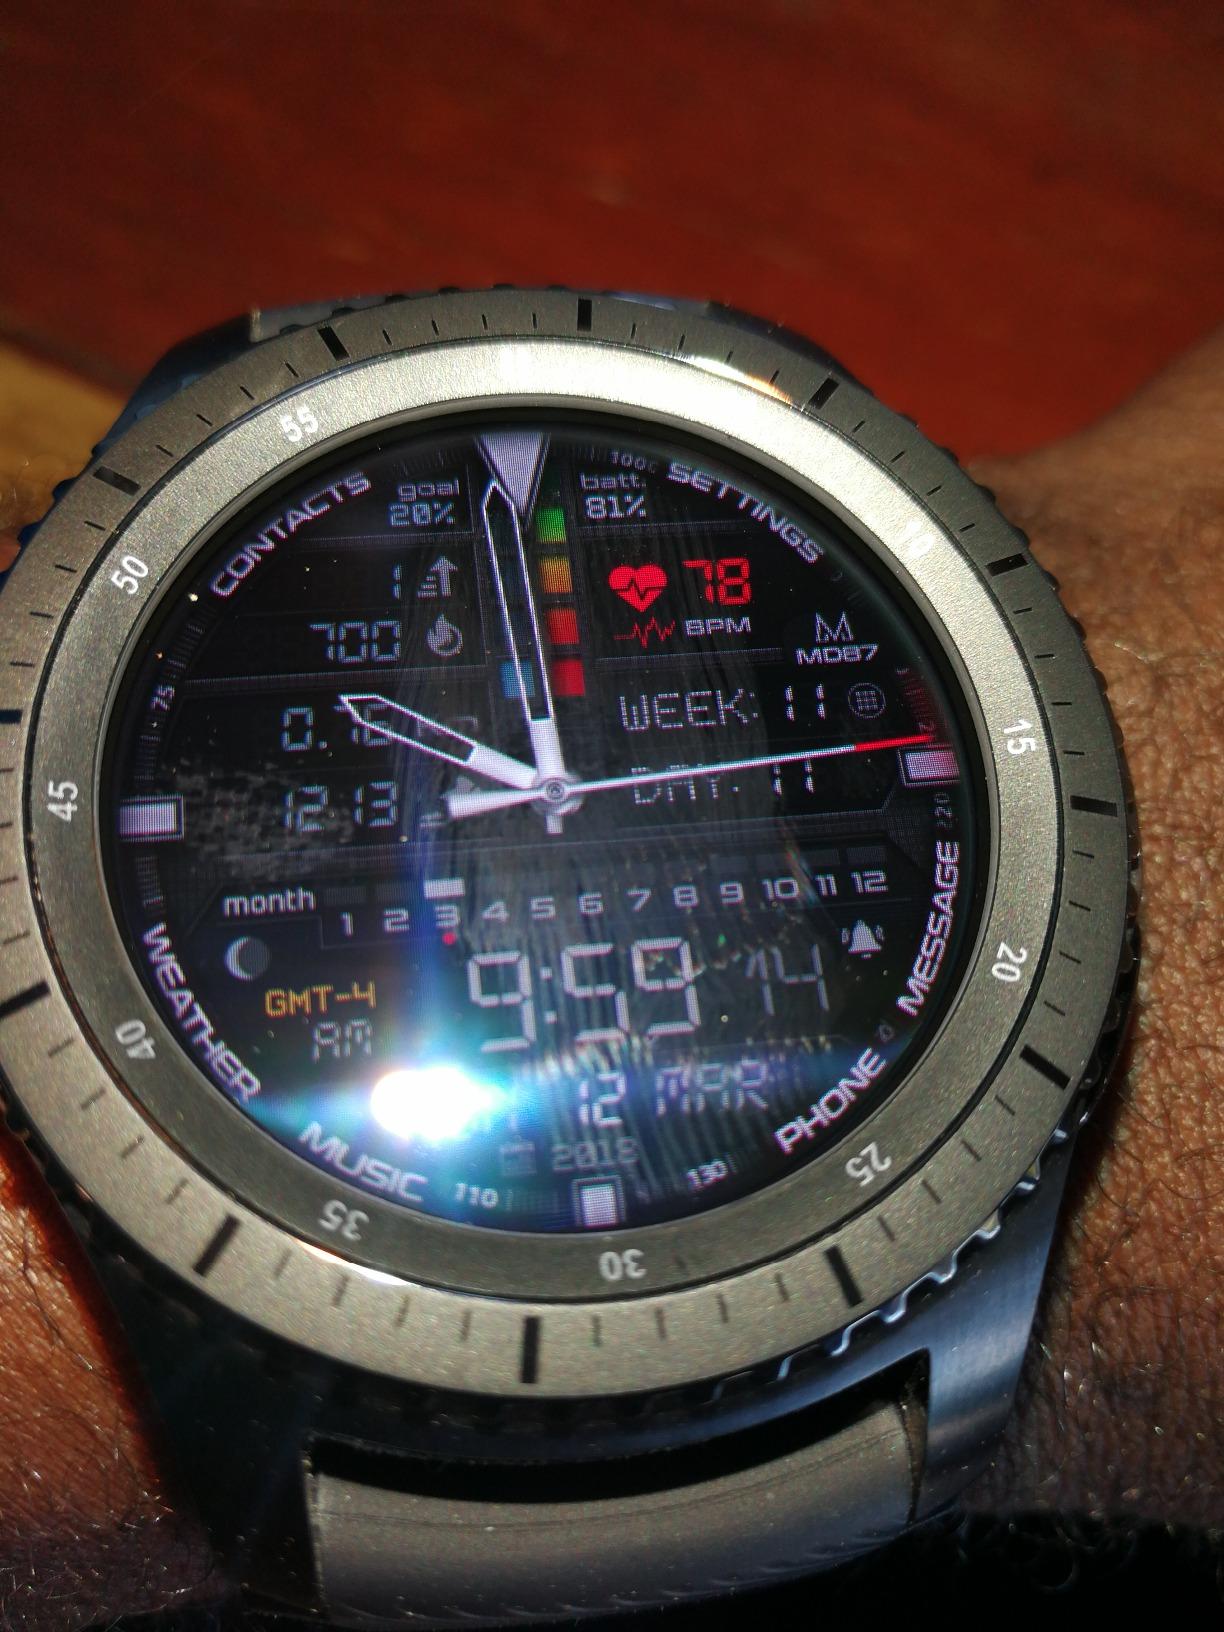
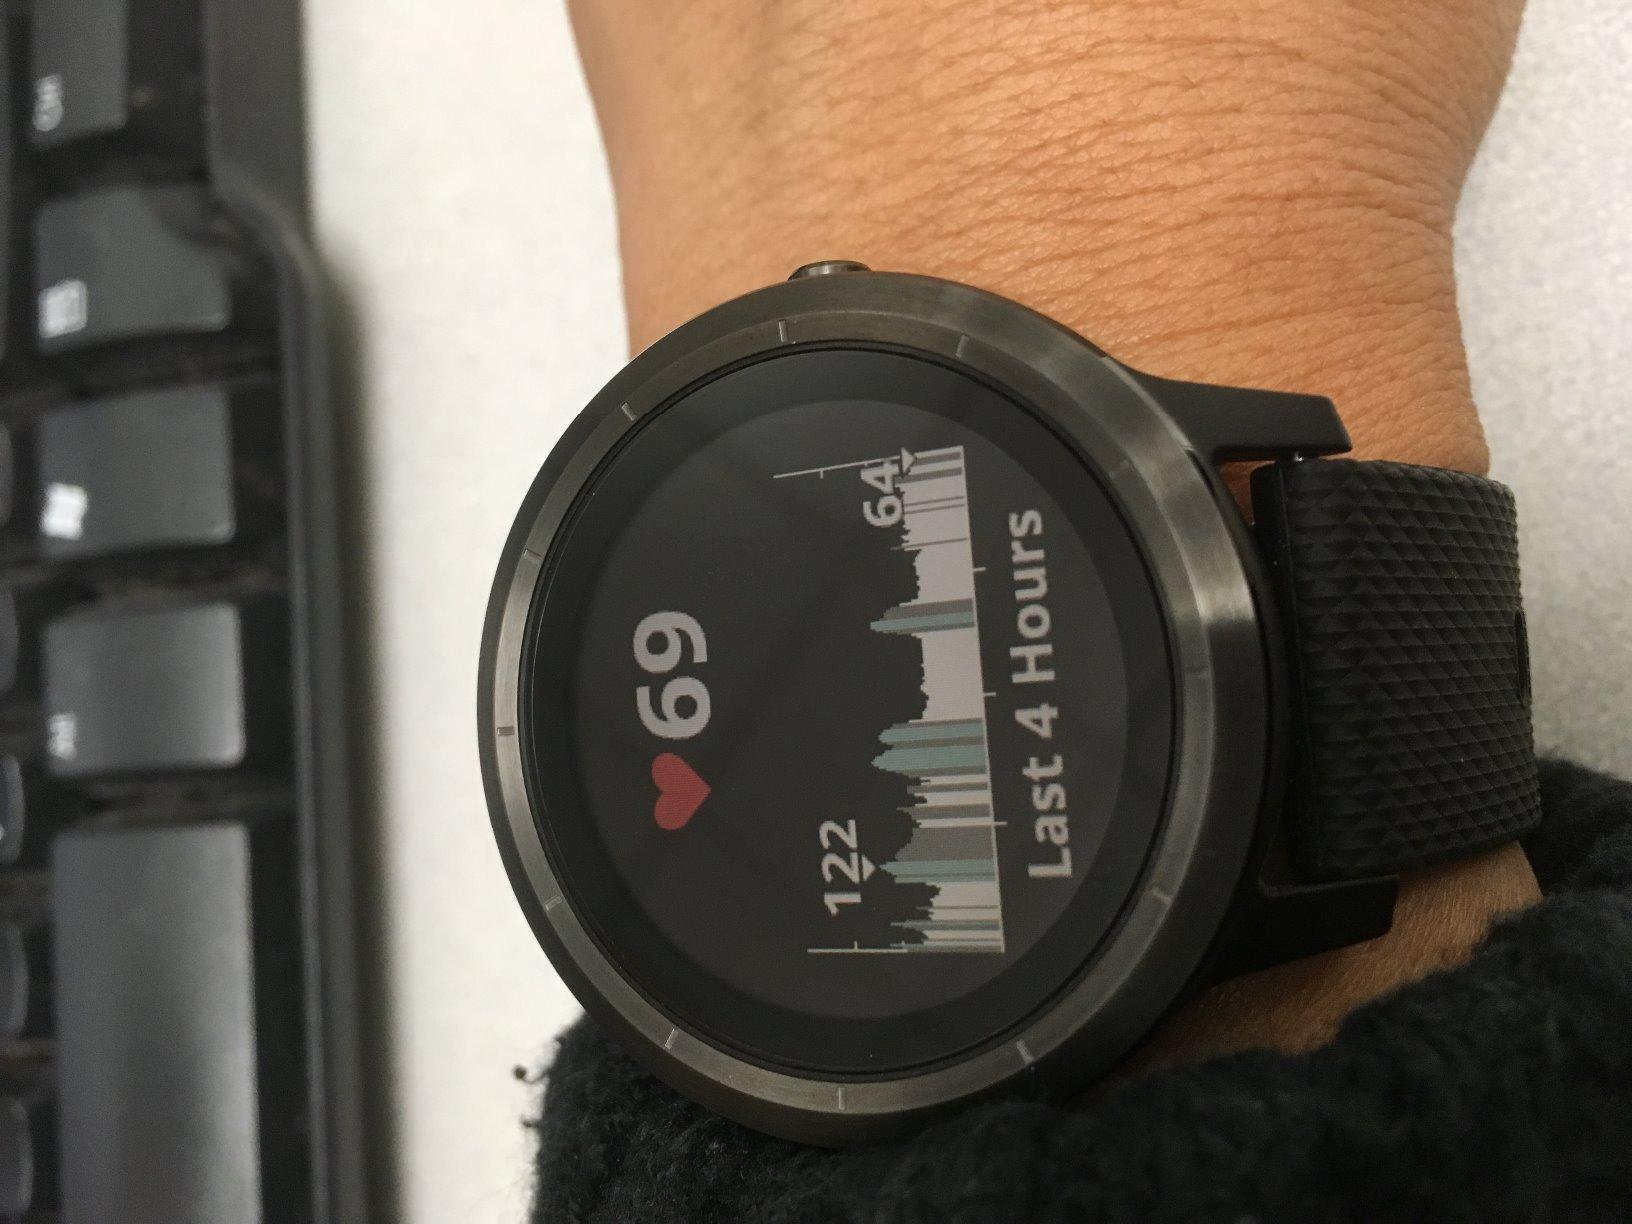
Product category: smartwatch
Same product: no